R. Keith McCormick

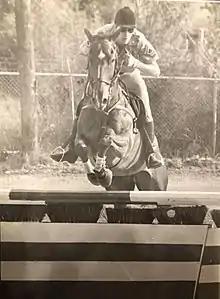
McCormick in 1976

R. Keith McCormick (born June 17, 1954) is an American modern pentathlete and U.S. Army veteran who represented the United States at the 1976 Summer Olympics, as an alternate. He finished second in the Junior World Championships in 1973, won the North American Pentathlon Championships in 1975, and briefly held the American record for points scored in the Modern Pentathlon. He was considered a contender to win the gold medal in 1980, when the United States boycotted the Olympics because of Russia's invasion of Afghanistan.